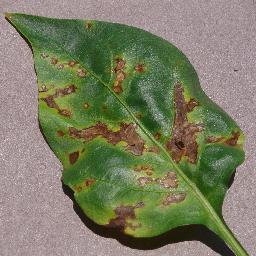
Label: Pepper,_bell___Bacterial_spot